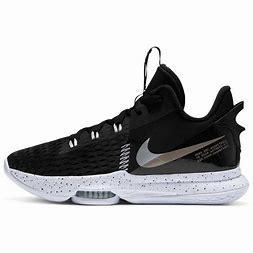
Brand: Nike
Model: Lebron Witness 5